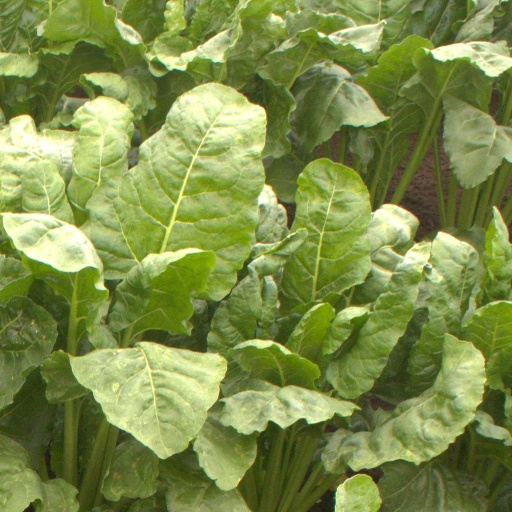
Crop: sugar beet